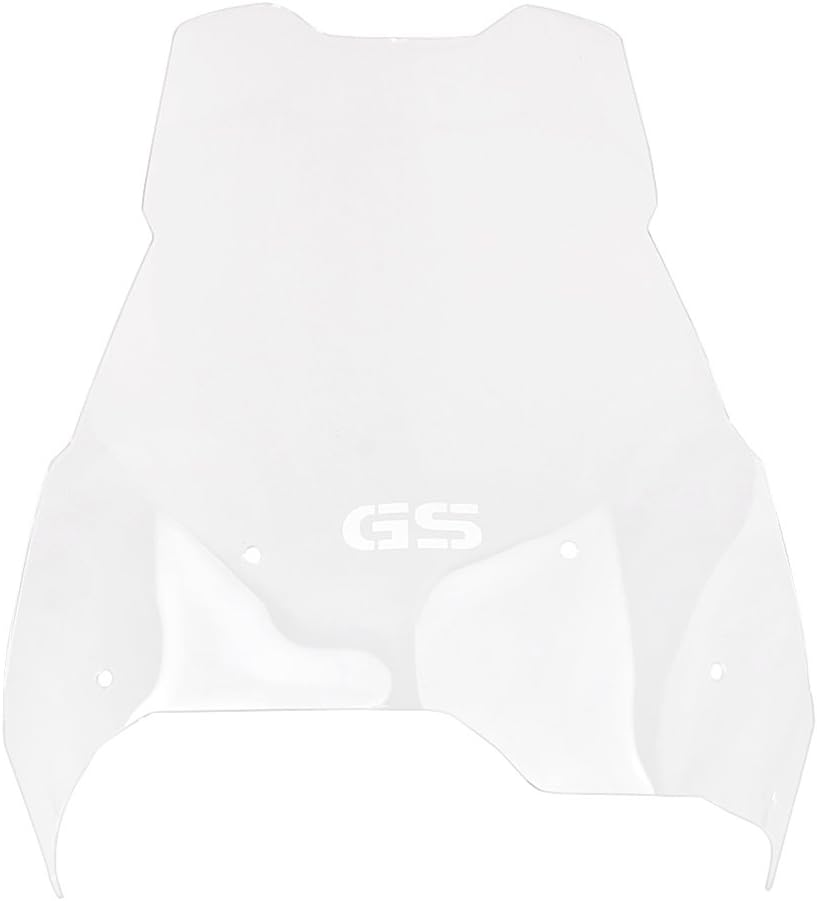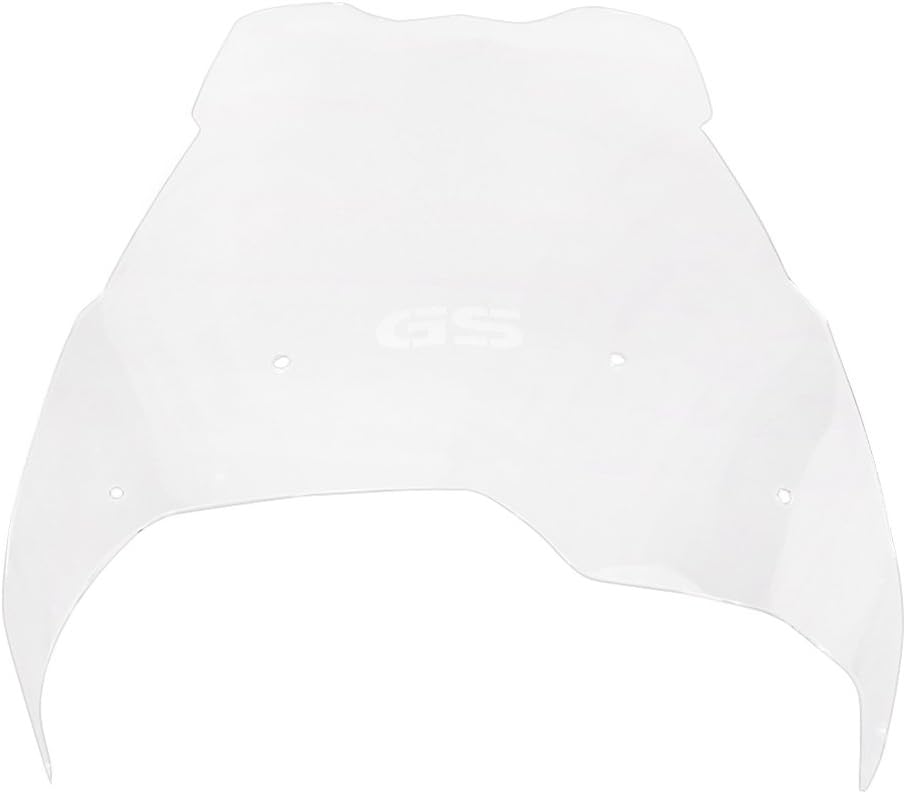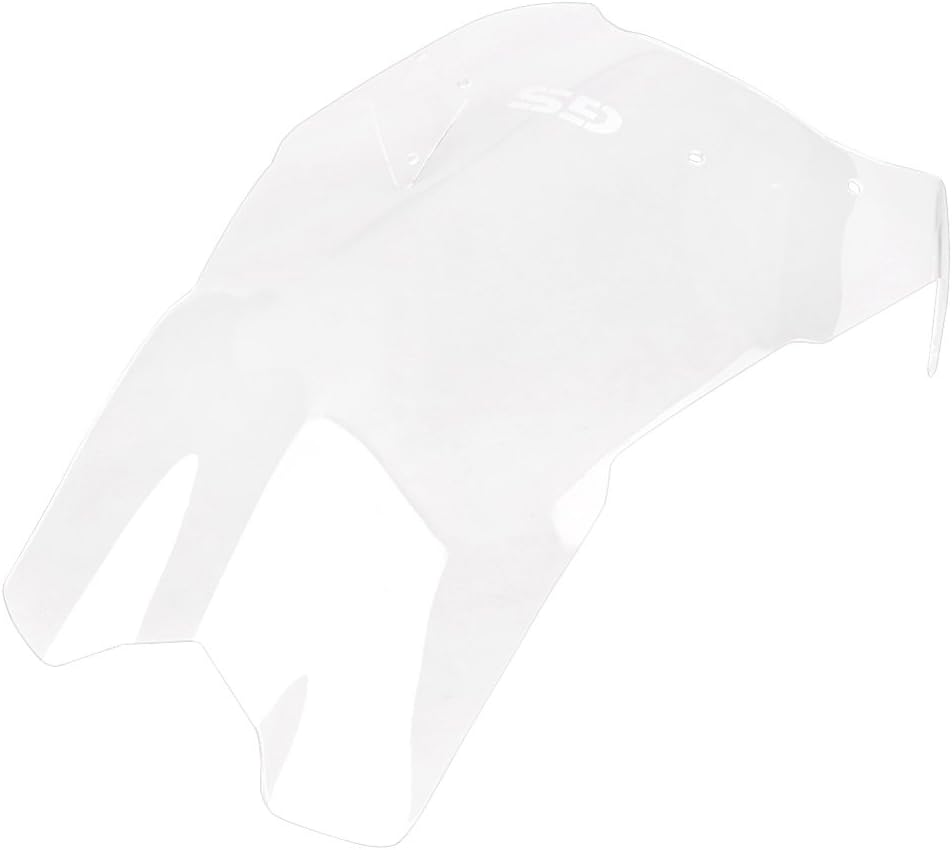
GZYF Transparent Motorcycle Windshield Screen for BMW F650 F700 F800 GS 2008-2016
Category: Automotive
Quantity: One Pair (2pcs) Color: As the pictures shown Placement on Vehicle: Front & Rear Fitment: for BMW F650 F700 F800 GS 2008-2016 Material: CNC Machined of Aluminium Alloy wiht POM Cover Condition: 100% Brand New aftermarket item,never used or installed. Note: Installation Instructions Not Included. Product features: The new impact sliders reduce potential damage to the front and rear axles.Perfect for minimizing damage to your bike in the event of a crash.
Features: Made of high quality ABS plastic to guarantee a longer life time | Pre-drilled. precise OEM fitment, direct replacement | Color: Transparent | Good replacement and easy installation | Fitment: for BMW F650GS 2008-2016; for BMW F700GS 2008-2016; for BMW F800GS 2008-2016;